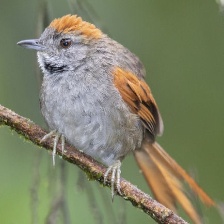
Species: AZARAS SPINETAIL
Scientific name: SYNALLAXIS AZARAE